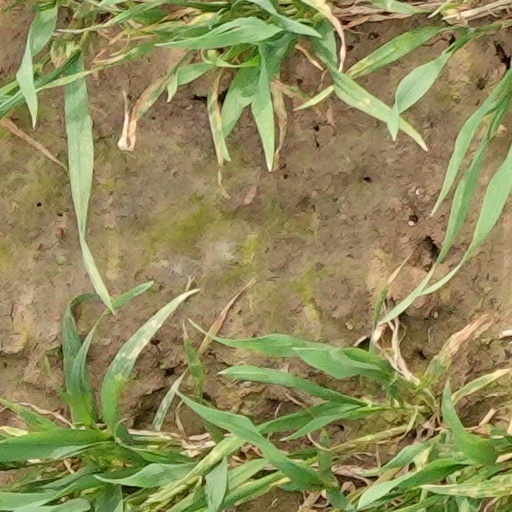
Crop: wheat